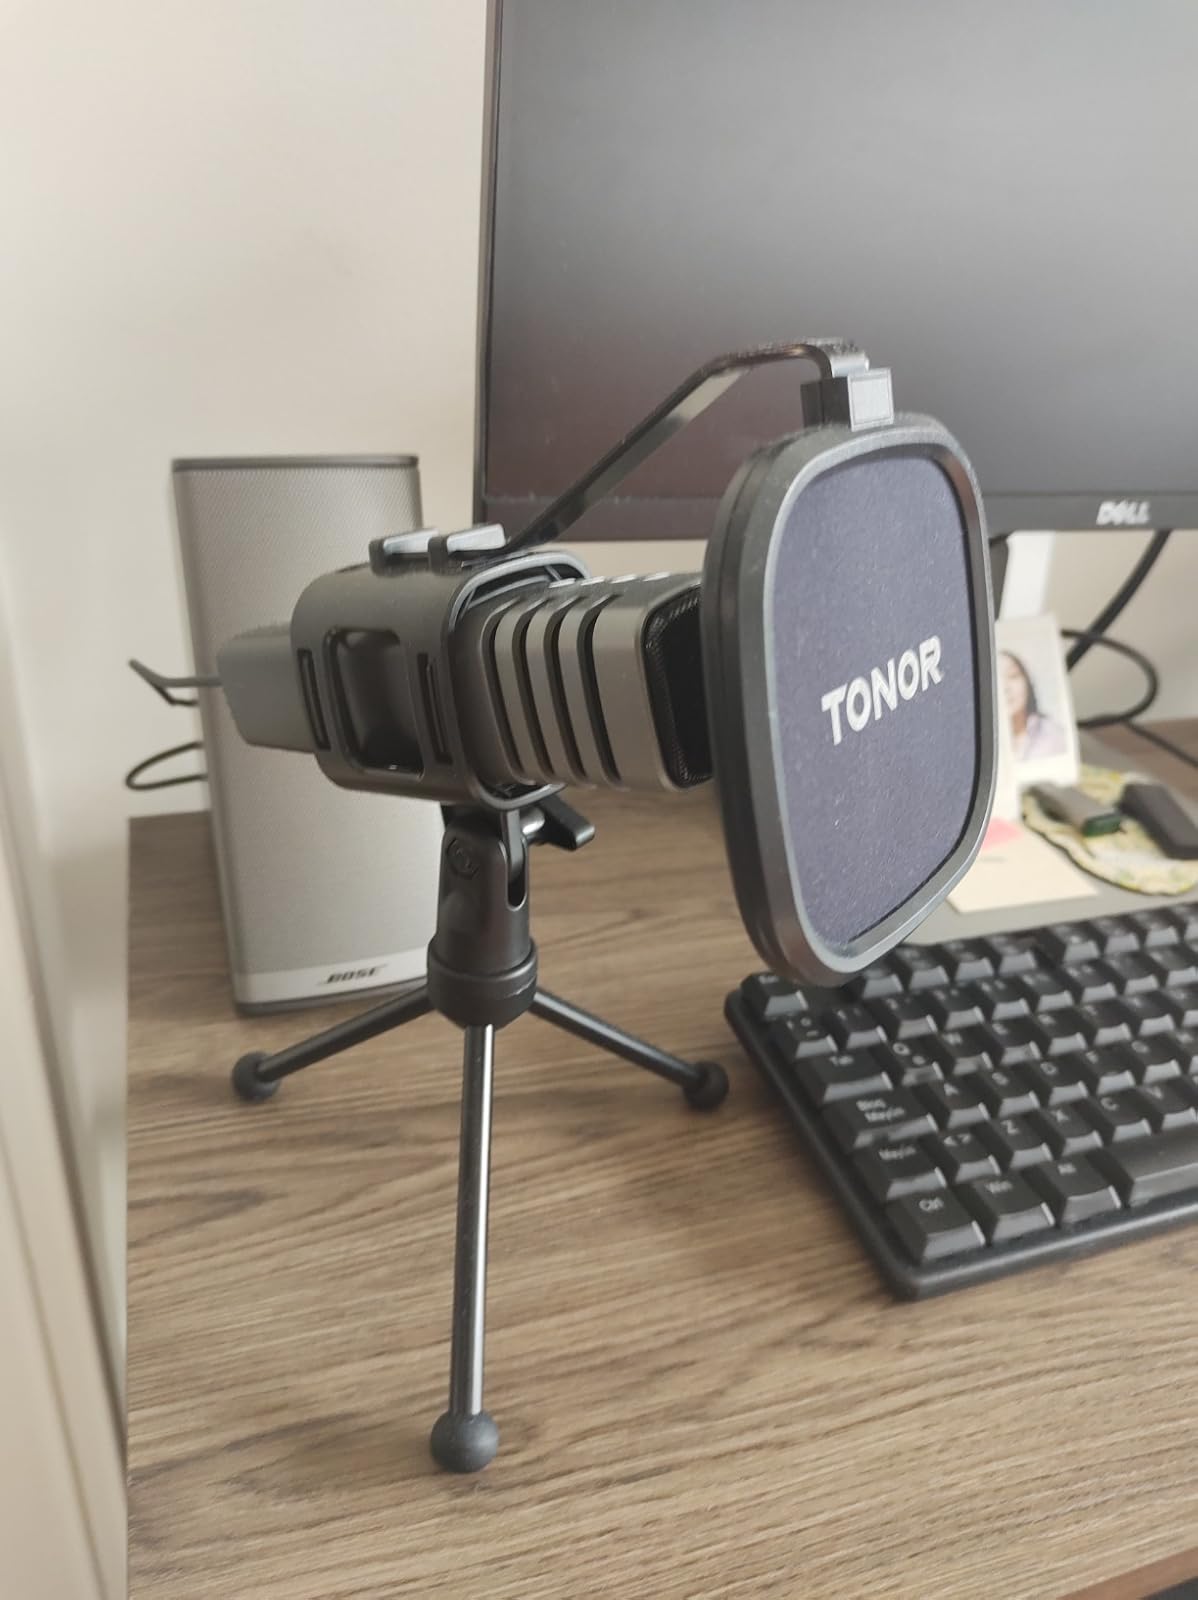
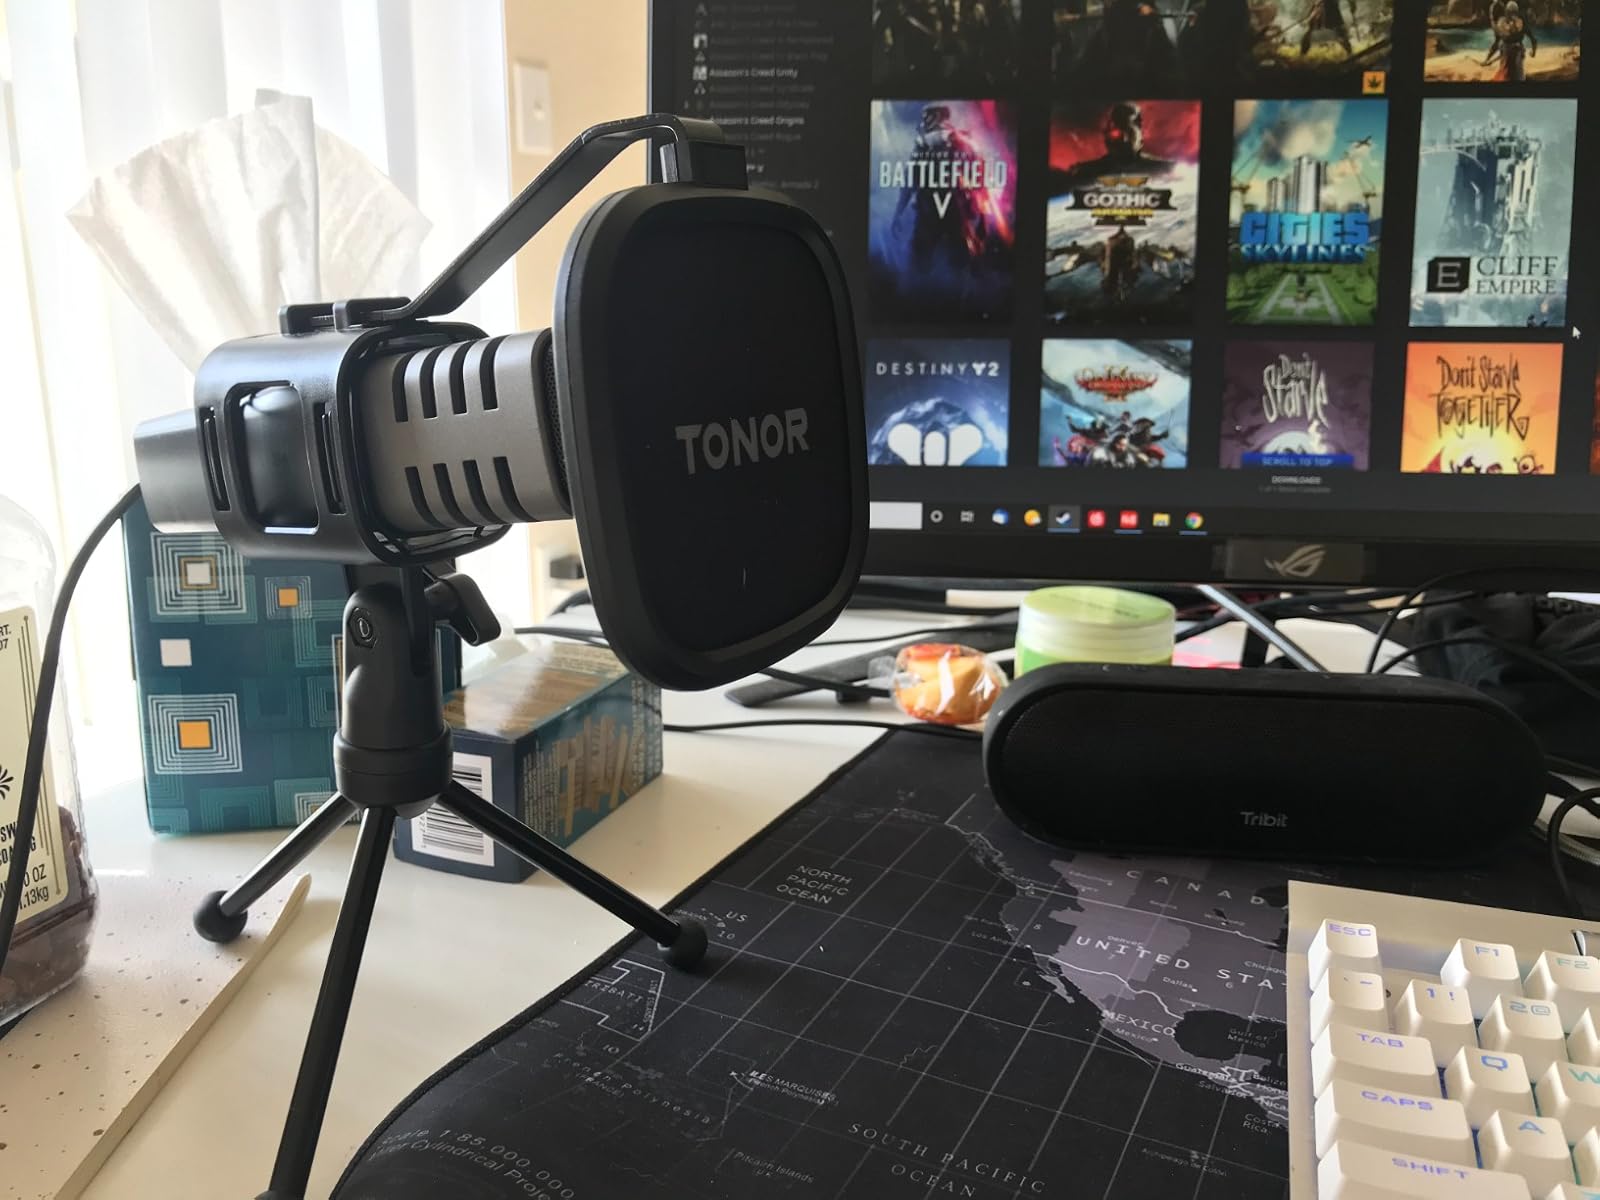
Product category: microphone
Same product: yes